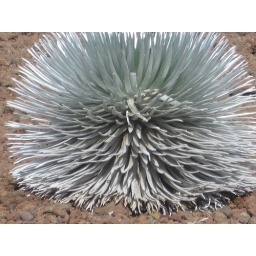
a hawaiian native plant species...The only thing silver in an otherwise green paradise!